Project Orion (nuclear propulsion)

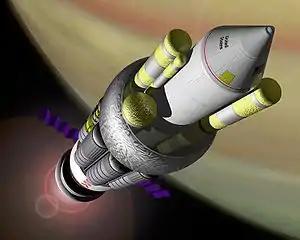
NASA artist rendering, from 1999, of the Project Orion pulsed nuclear fission spacecraft

Project Orion was a study conducted in the 1950s and 1960s by the United States Air Force, DARPA, and NASA into the viability of a nuclear pulse spaceship that would be directly propelled by a series of atomic explosions behind the craft. Following preliminary ideas in the 1940s, and a classified paper co-authored by physicist Stanisław Ulam in 1955, ARPA agreed to sponsor and fund the program in July 1958.